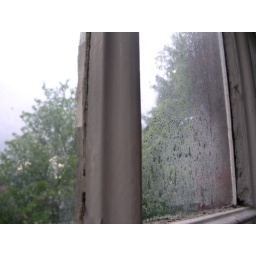
Old windows in my old house